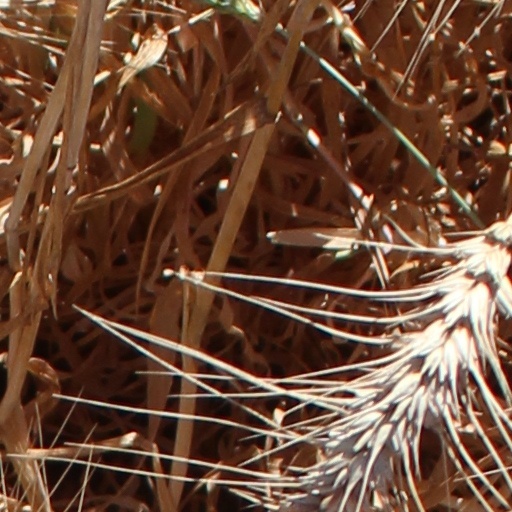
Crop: wheat